Stanley Royd Hospital

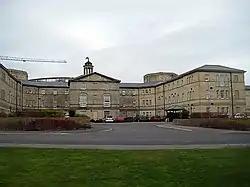
Stanley Royd Hospital (since converted into flats)

The Stanley Royd Hospital, earlier named the West Riding Pauper Lunatic Asylum, was a mental health facility in Wakefield, West Yorkshire. It was managed by the Wakefield and Pontefract Community Health NHS Trust.